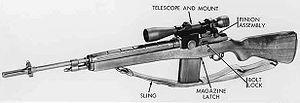
Le fusil M14 fut le premier fusil d'assaut de l'US Army, qui l'adopta en 1957 en remplacement du M1 Garand et de la carabine M1. Sa production en masse démarra en 1958 et plus d'un million trois cent mille M14 furent distribués aux forces américaines entre 1959 et 1964.